Retford

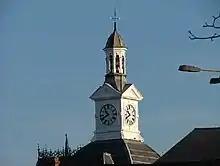
The clock tower on Retford Town Hall

The Grade II*–listed war memorial is in the style of an Eleanor Cross, an octagonal structure of late Gothic design. It was unveiled by Sir Frederick Milner, the town's former MP, in 1921. The memorial features an eternal flame, with the names of the men killed in the First World War on the lower eight panels, with bronze plaques containing the names of those killed in the Second World War. The monument was designed by architect Leonard W. Barnard FRIBA of Cheltenham, and built of Stancliffe stone from Darley Dale, Derbyshire by RL Boulton & Sons. A plaque for the Korean War was unveiled and dedicated on 17 August 2008.